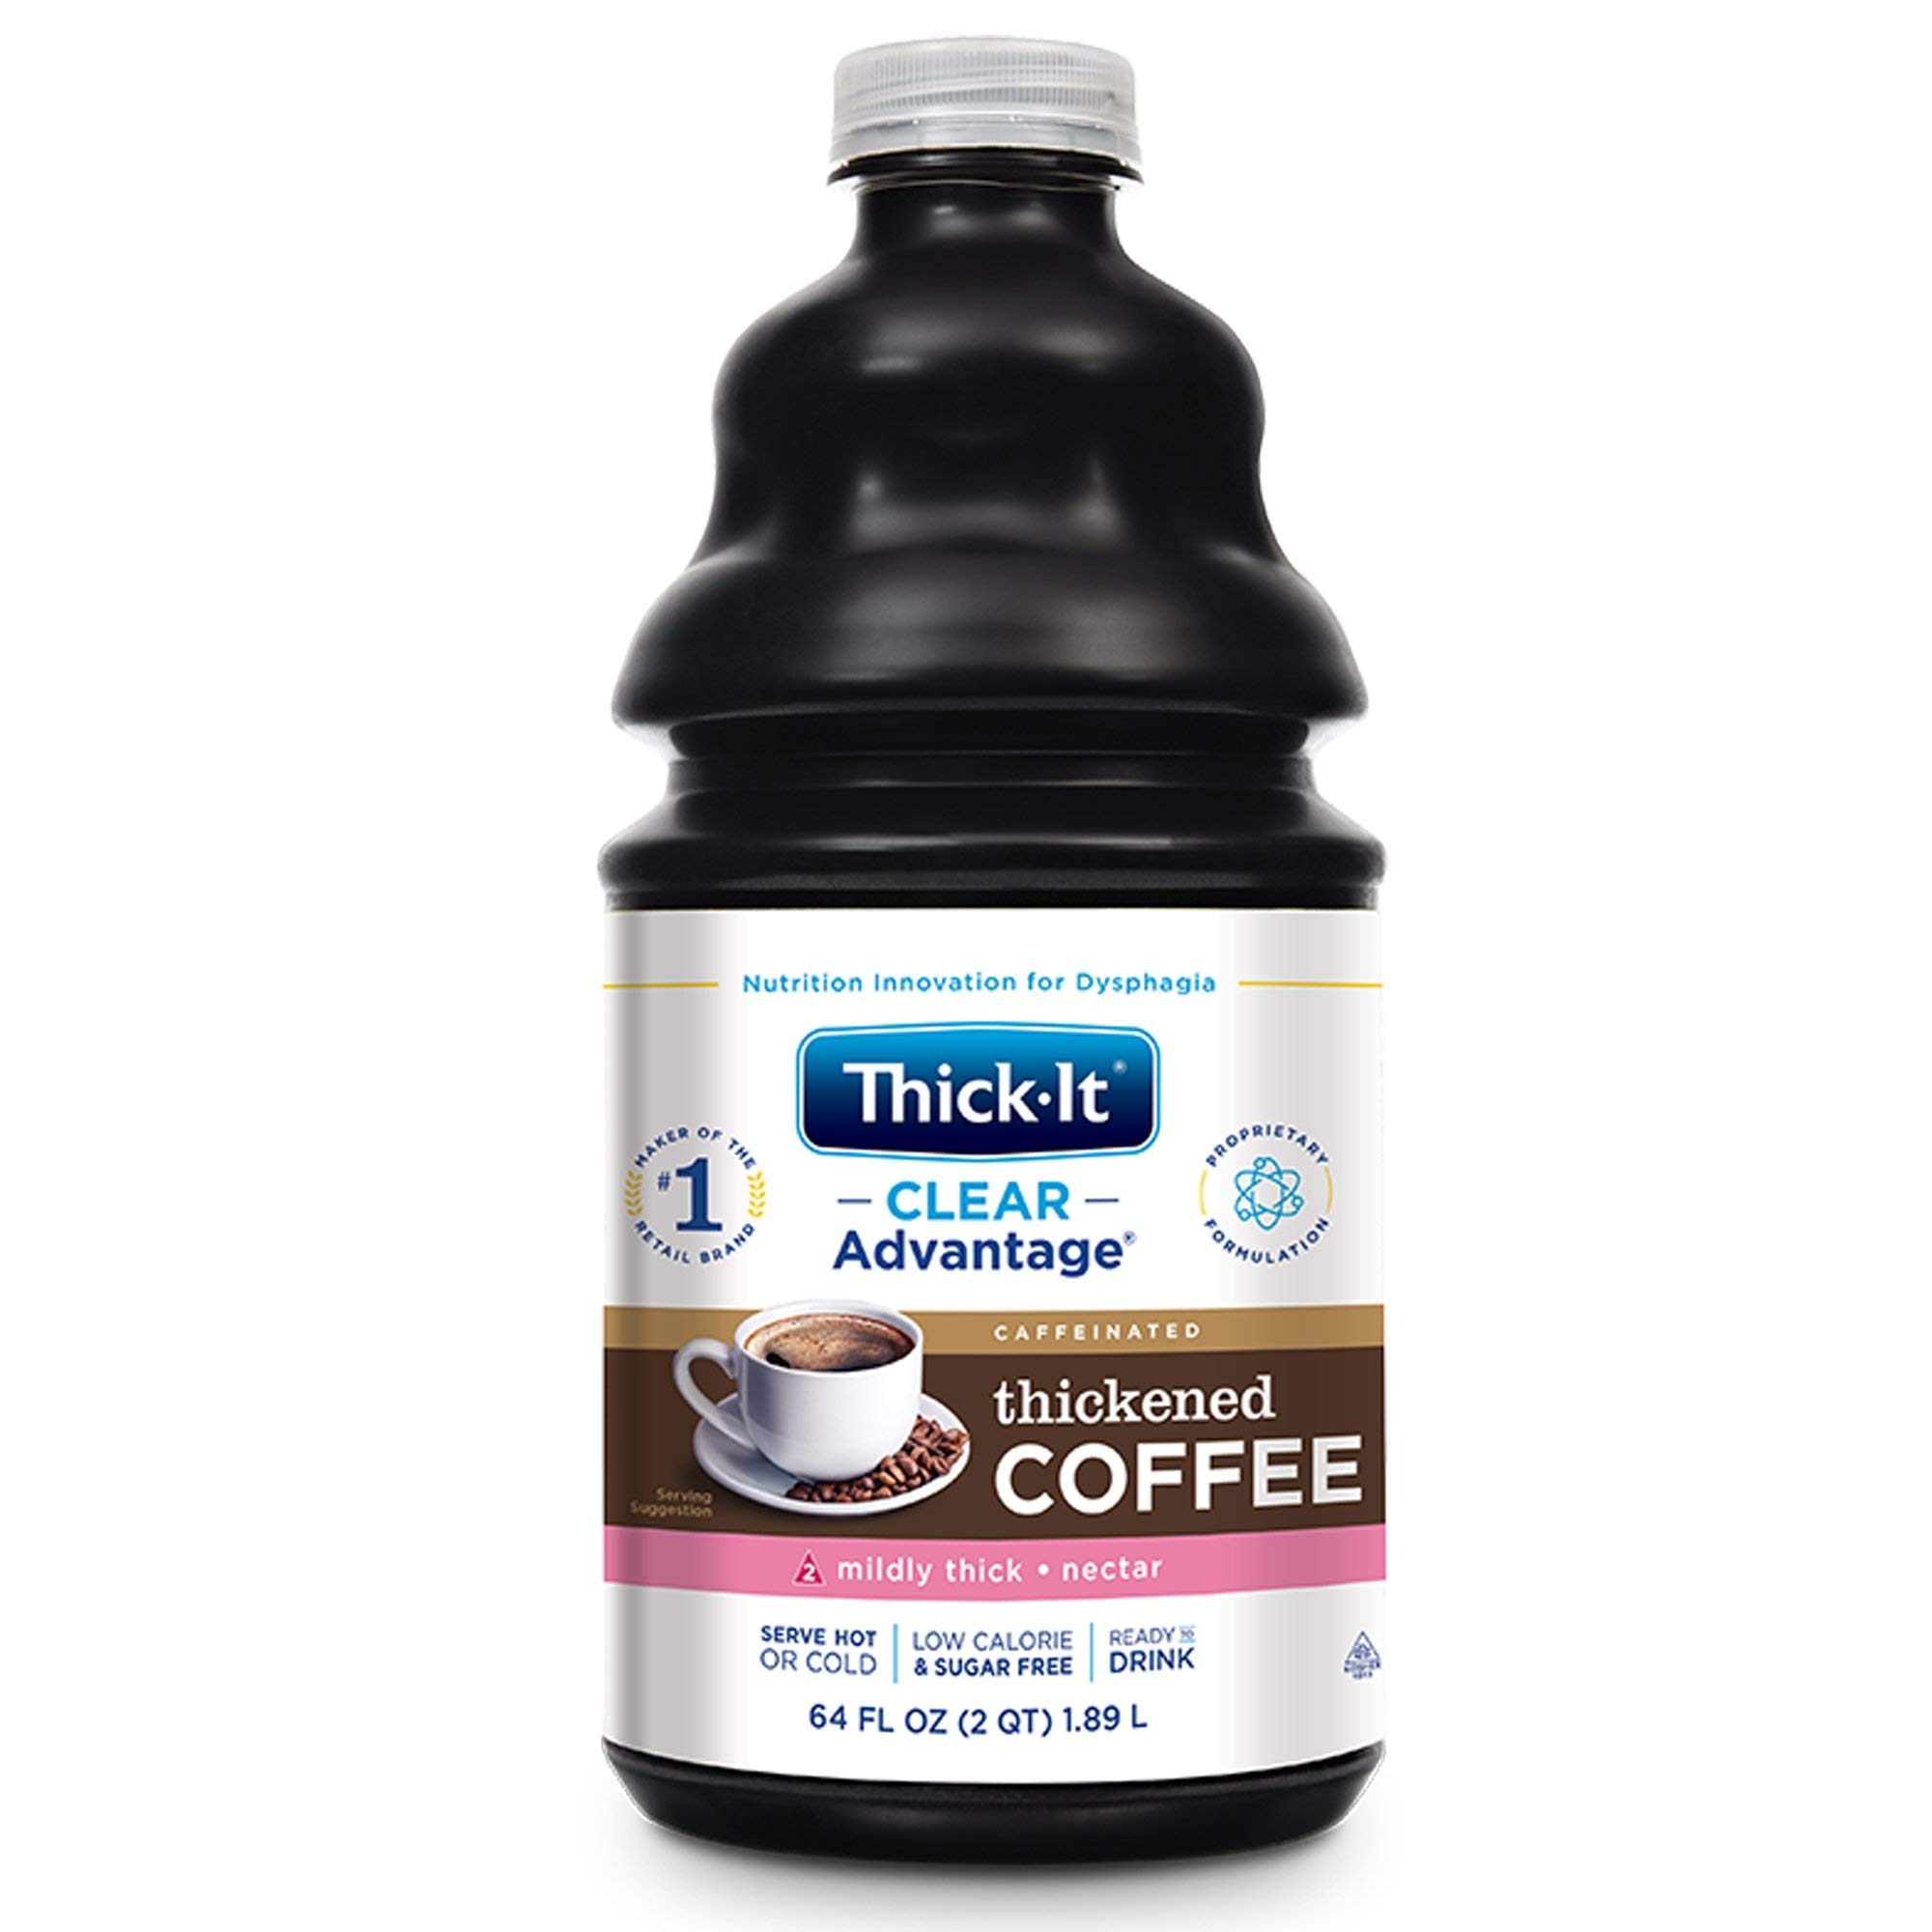
Item Name: Thick-It Coffee, 64 oz. Bottle, 4/Case (Regular Nectar)
Bullet Point 1: Easier, more appealing and safer for swallowing
Bullet Point 2: Suitable for patients with dysphagia
Bullet Point 3: Maintains proper consistency over time and temperature
Bullet Point 4: Kosher and Kosher for Passover
Bullet Point 5: Chill or heat; freeze to make ice cubes or frozen treats
Value: 4.0
Unit: Count

Price: 74.65